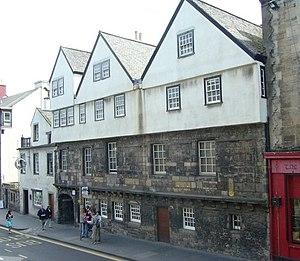
Le musée d'Édimbourg, anciennement connu sous le nom de Huntly House Museum, est un musée d'Édimbourg, en Écosse, qui abrite une collection sur les origines, l'histoire et les légendes de la ville. Les pièces exposées comprennent une copie originale de la convention nationale signée à Greyfriars Kirk en 1638, une reconstruction du siège du maréchal Earl Haig sur le front occidental pendant la Première Guerre Mondiale, ainsi que des objets légués au musée.